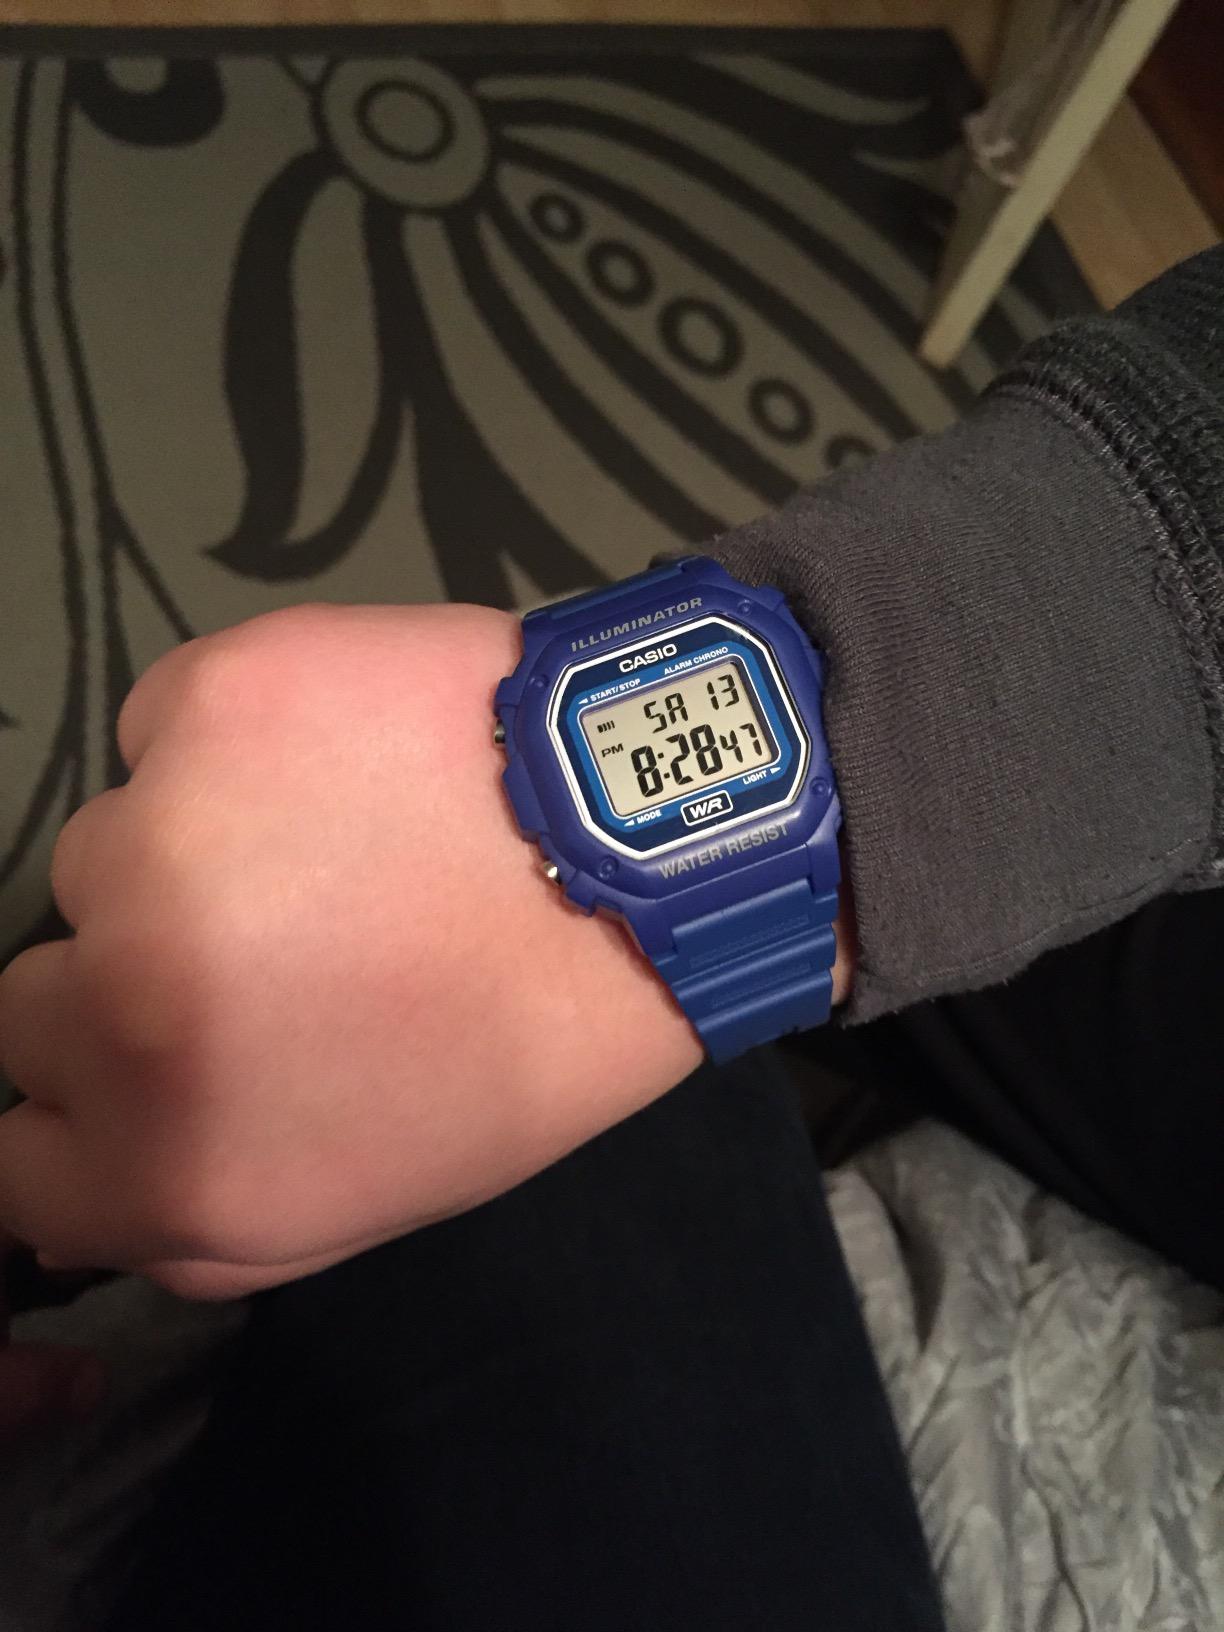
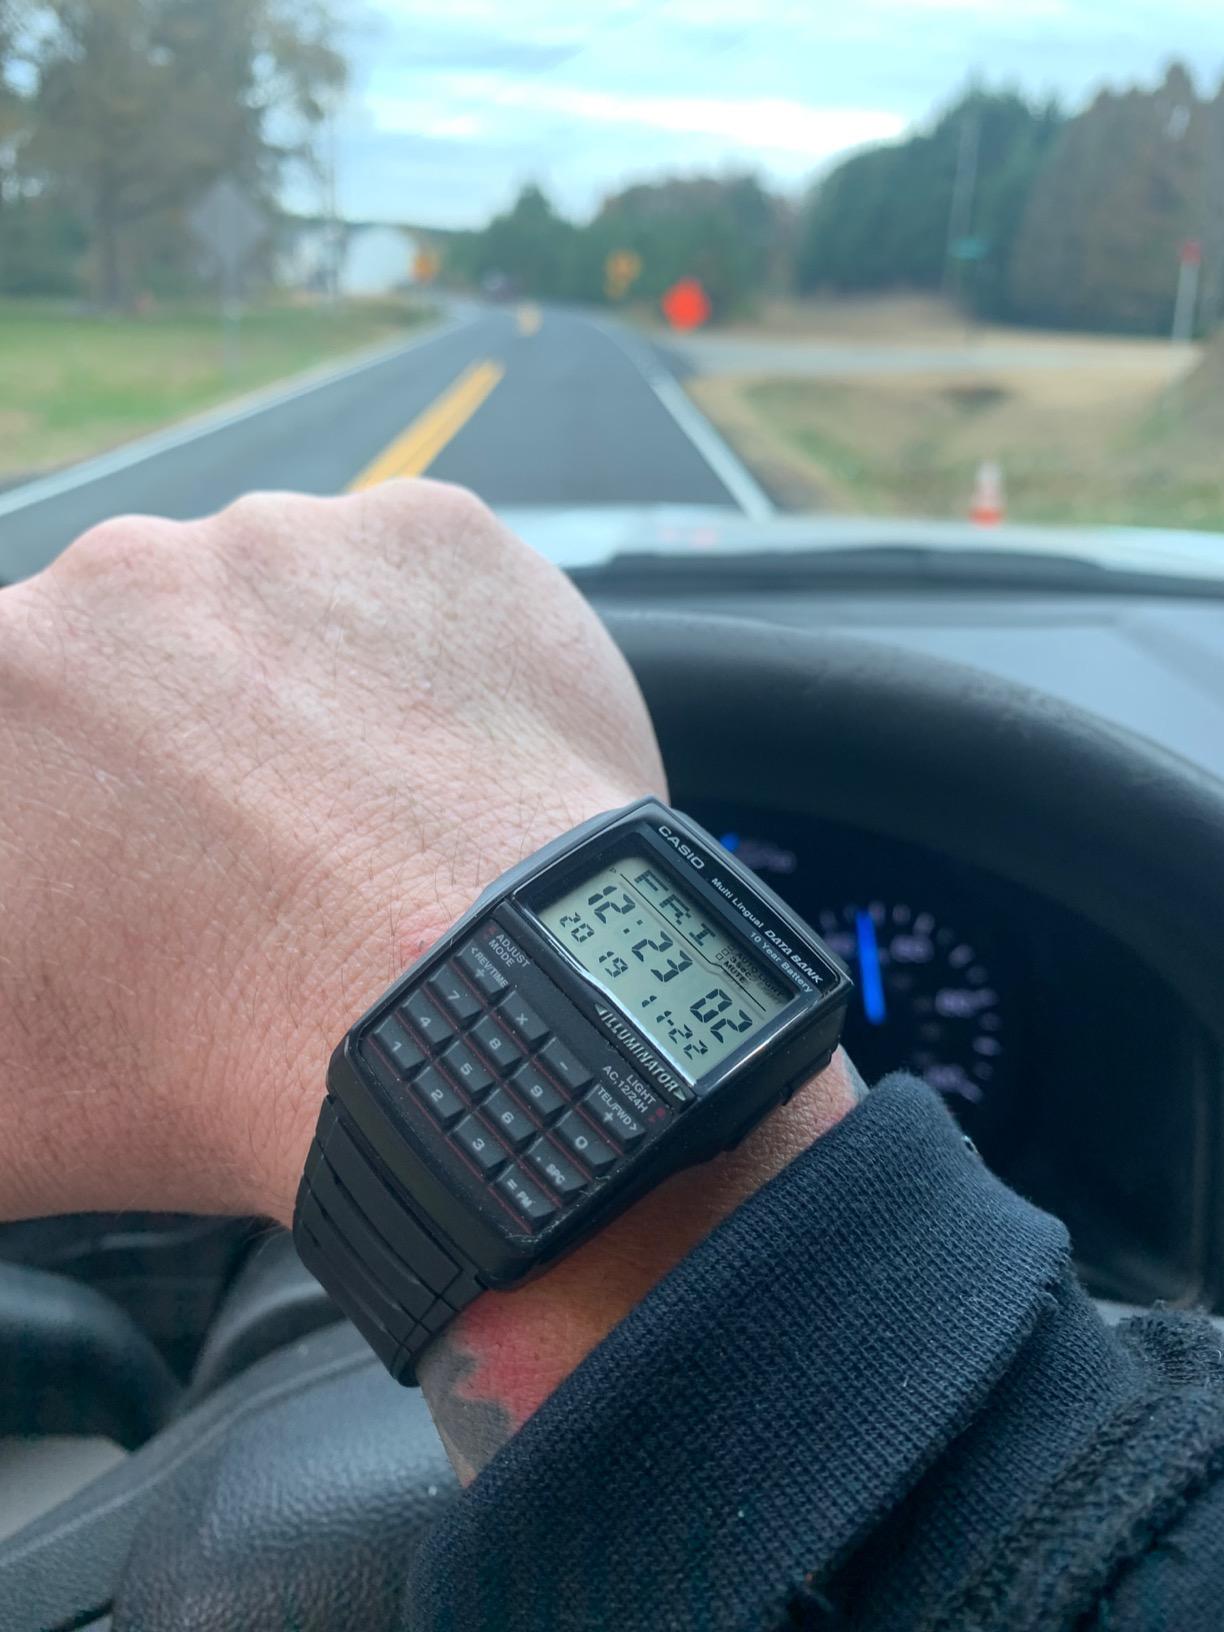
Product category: accessories_watch
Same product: no